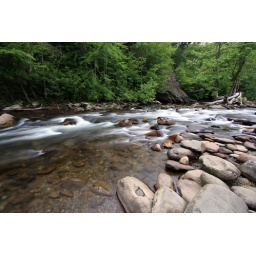
little river near townsend great smoky mountains national park blount co tn 1